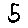
Label: 5